Patriarchate Court, Sremski Karlovci

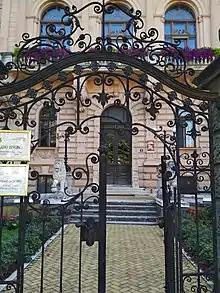
Patriarchate Court in Sremski Karlovci

Today, the building is a permanent residence of the Bishop of Srem and a summer residence of the Serbian Patriarch and also home to the Museum of the Serbian Orthodox Church. The building and the park is immaculately maintained. The palace is listed as one of the Monuments of Culture of Exceptional Importance.